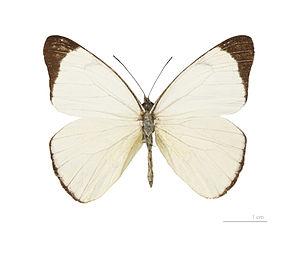
Melete leucadia est une espèce de lépidoptères de la famille des Pieridae et de la sous-famille des Pierinae.
Le genre Melete regroupe des lépidoptères de la famille des Pieridae, de la tribu des Pierini, sous-trubi des Aporiina.